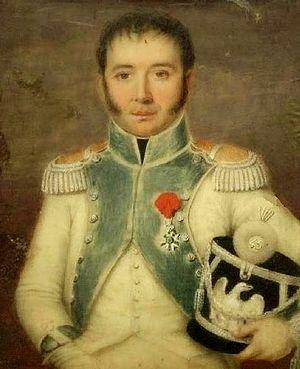
Le général de brigade baron Jean-Baptiste Isidore Lamarque d'Arrouzat. En 1813, commandant une brigade du corps d'armée du maréchal Suchet, il défend la ville de Lérida contre les Anglo-Espagnols.
La bataille de Castalla se déroule le 13 avril 1813 à Castalla, au cours de la guerre d'Espagne, et oppose une armée anglo-hispano-sicilienne commandée par le lieutenant-général John Murray à l'armée française d'Aragon sous les ordres du maréchal Louis-Gabriel Suchet. Les troupes de Murray, installées sur une colline, repoussent avec succès les attaques françaises, obligeant Suchet à se retirer.
Jean-Baptiste Isidore Lamarque d'Arrouzat, né le 23 août 1762 à Doazon et mort le 30 avril 1834 à Pau, est un général d’Empire français.